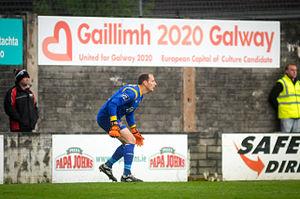
Gary Rogers, né le 25 septembre 1981 à Drogheda, est un footballeur irlandais évoluant au poste de gardien de but. Rogers remporte à deux reprises le championnat d'Irlande. Après avoir évolué dans de nombreux clubs, il joue depuis le début de la saison 2015 au Dundalk Football Club